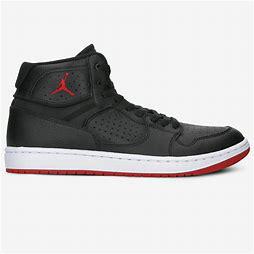
Brand: Jordan
Model: Access